Avenir Centre

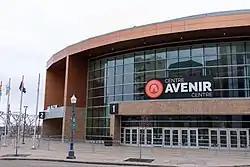

Avenir Centre is an indoor arena in Moncton, New Brunswick. It opened on September 8, 2018, it serves as the home to the Moncton Wildcats of the Quebec Maritimes Junior Hockey League.